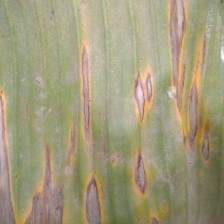
Label: sigatoka